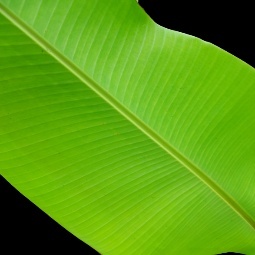
Label: Healthy